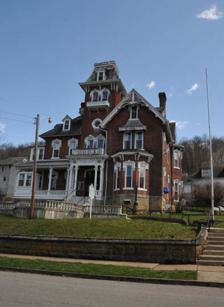
Building: Jonathan M. Bennett House
Country: United States of America
Year built: 1875
Historic house in West Virginia, United States United States historic place Jonathan M. Bennett House U.S. National Register of Historic Places U.S. Historic district Contributing property Show map of West Virginia Show map of the United States Location Court Ave., Weston, West Virginia Coordinates 39°2′11″N 80°27′55″W / 39.03639°N 80.46528°W / 39.03639; -80.46528 Area 1 acre (0.40 ha) Built 1874 Architectural style Italianate Part of Weston Downtown Historic District ( ID85002468 ) NRHP reference No. 78002804 Significant dates Added to NRHP June 9, 1978 Designated CP September 28, 1985 Jonathan M. Bennett House , also known as Louis Bennett Public Library, is a historic home located at Weston , Lewis County, West Virginia . Its name reflects its builder, Jonathan M. Bennett , who represented Lewis County in the Virginia General Assembly and served as state auditor before the American Civil War. Bennett was a prominent local lawyer and businessman, who was allowed to hold office in West Virginia following its adoption of a new state Constitution in 1872. He built this house in 1874–1875; the 17-room mansion reflects the High Victorian Italianate style.  It features a 4 + 1 ⁄ 2 -story entrance tower with a mansard roof .  It also has heavy wooden brackets on the tower and verandah , a balustraded tower balcony, and an elaborate bargeboard .  it was left by Mrs. Louis Bennett, Sr., in 1922 to the citizens of Lewis County as a public library and community center. It was listed on the National Register of Historic Places in 1978.  It is located in the Weston Downtown Historic District , listed in 1985. The papers of Jonathan M. Bennett are housed at the West Virginia & Regional History Center at West Virginia University within A&M 32 References